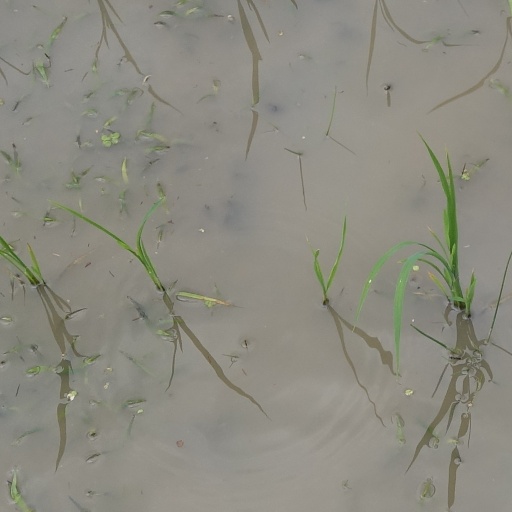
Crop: rice